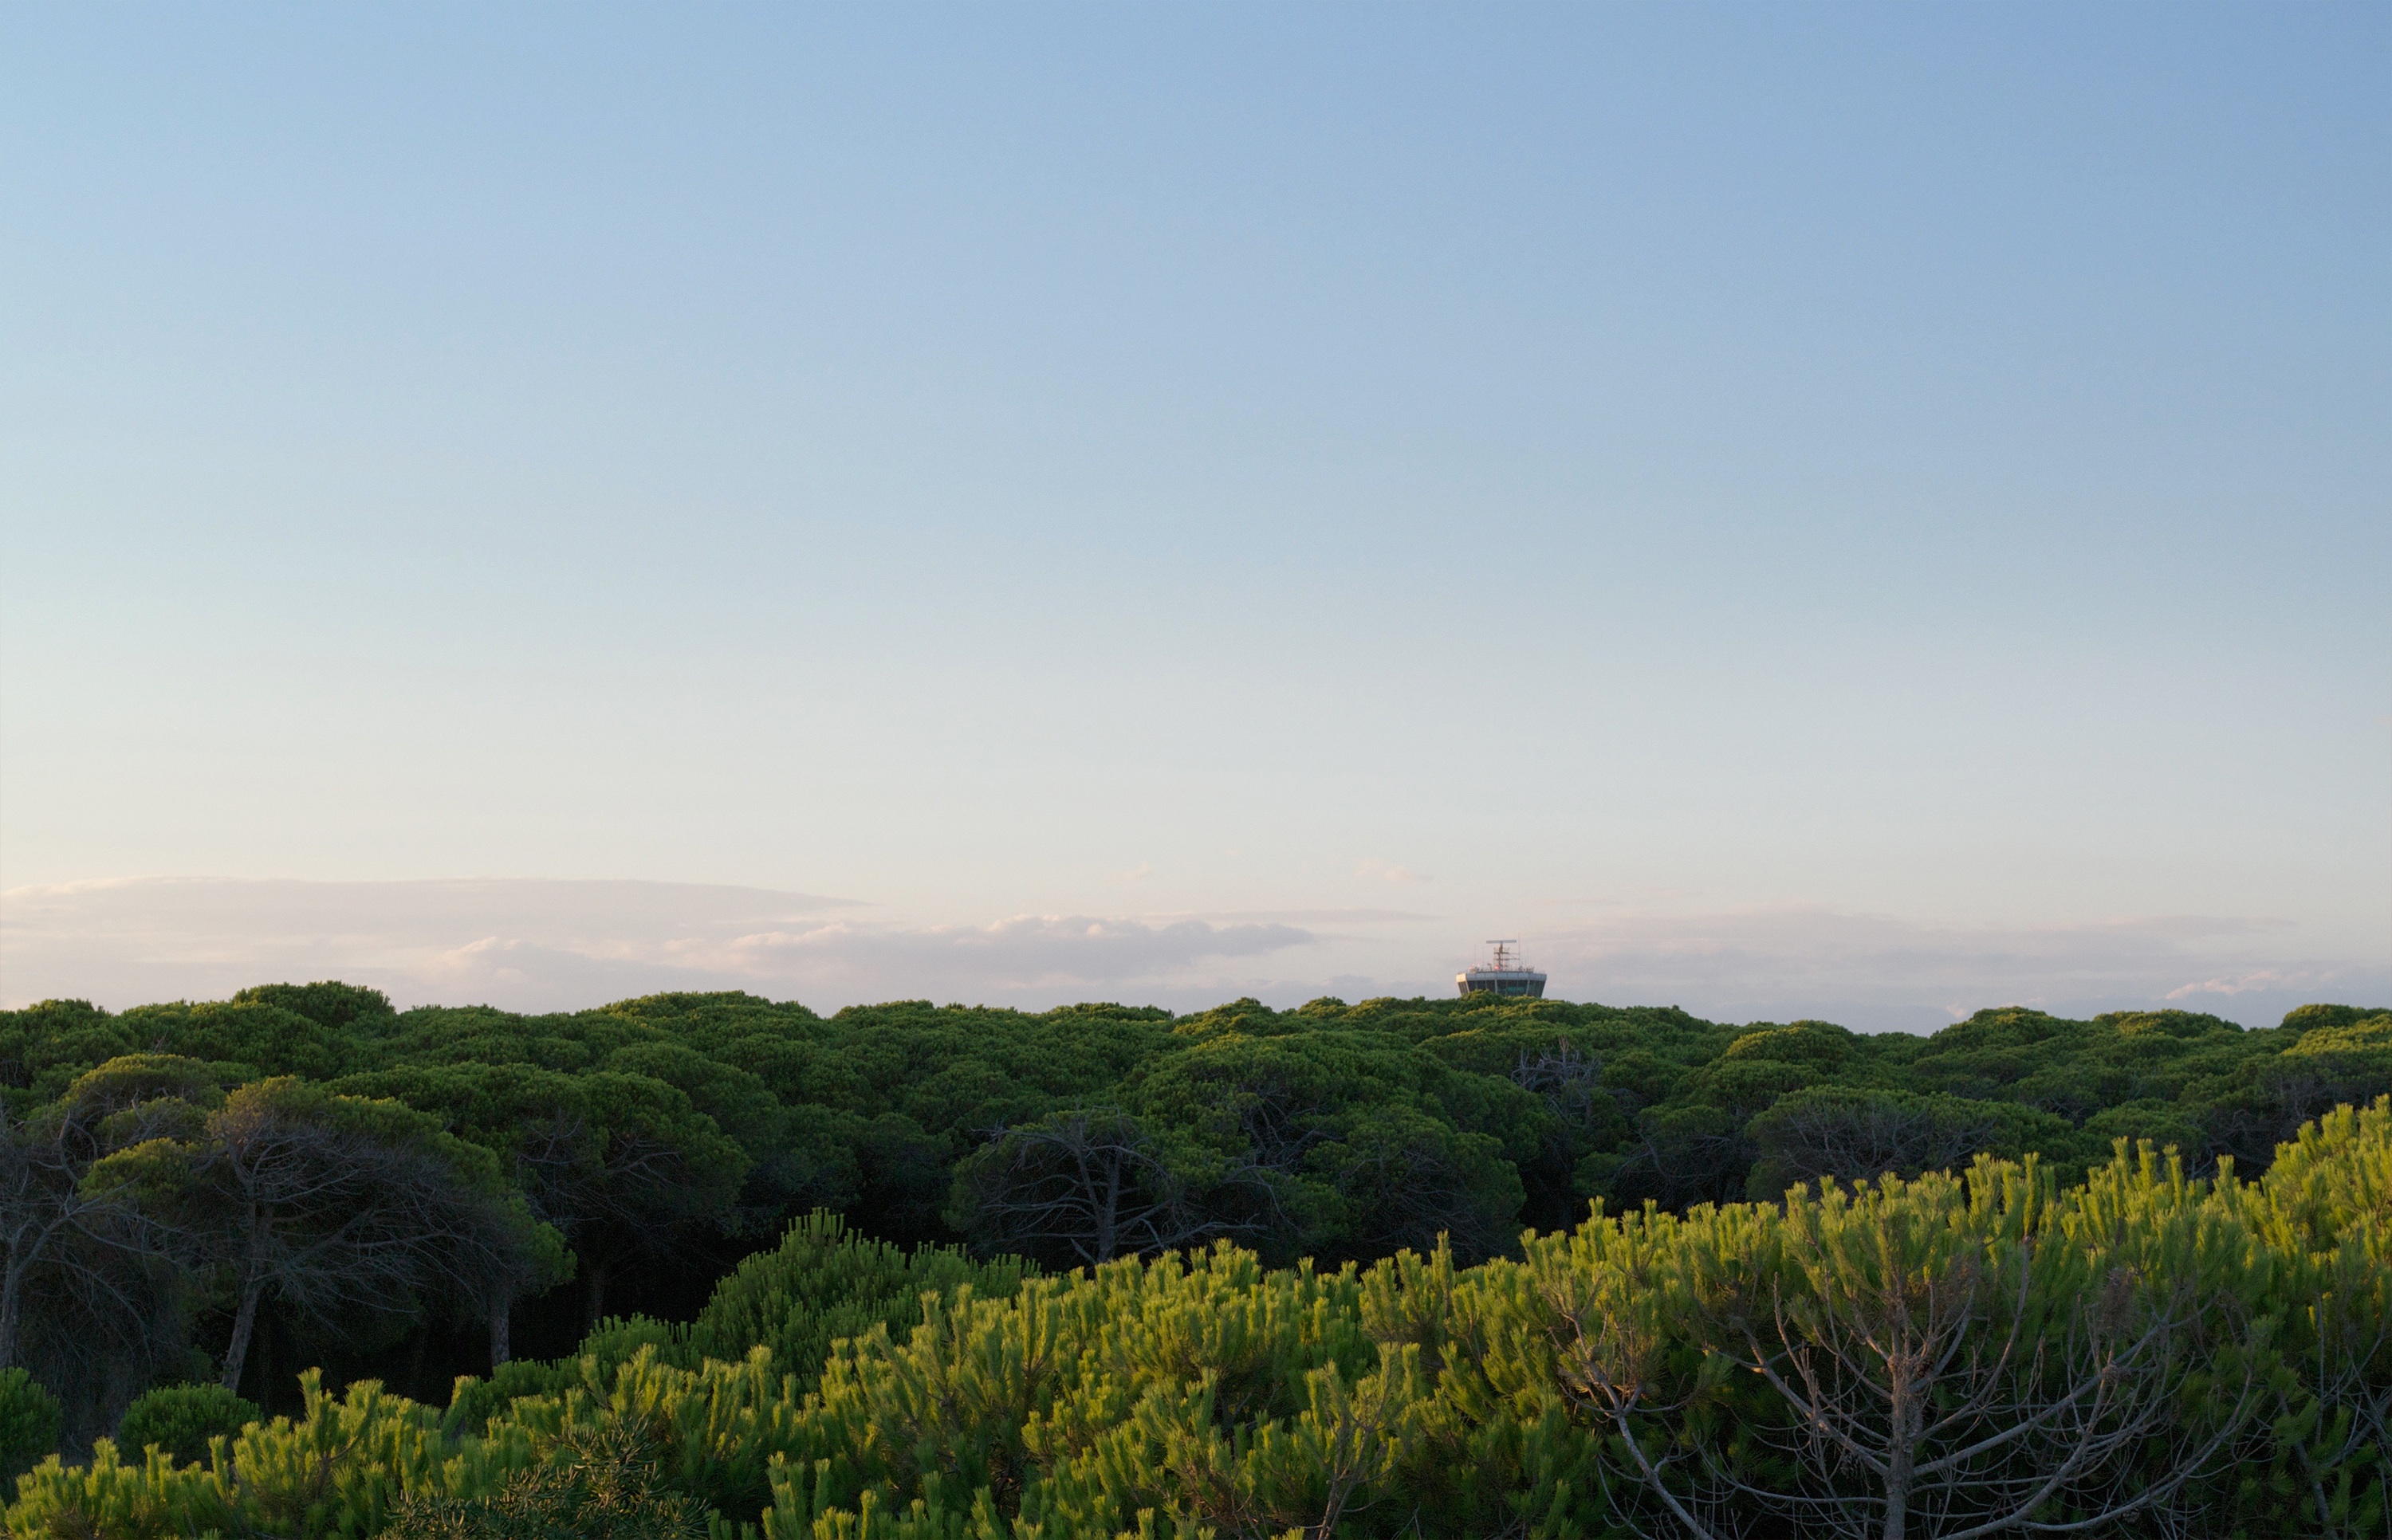
landscape, tree, nature, forest, grass, horizon, mountain, cloud, sky, field, meadow, sunlight, morning, hill, ridge, habitat, ecosystem, rural area, natural environment, geographical feature, atmospheric phenomenon, mountainous landforms